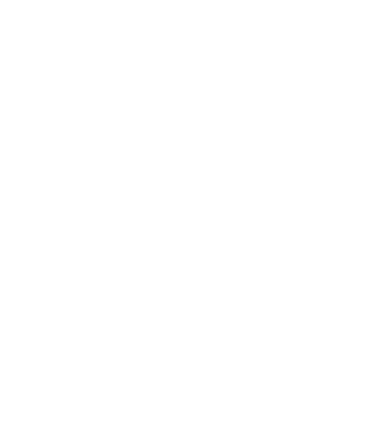
Milumia Women Boho Floral Print Wrap V Neck Short Dress High Waist A Line Belted Dress
Category: AMAZON FASHION
Size Chart: X-Small: Bust:34.3", Waist Size:25.2-41.7", Length:40.2"/ Small: Bust:35.8", Waist Size:26.8-43.3", Length:40.9"/ Medium: Bust:37.4", Waist Size:28.3-44.9", Length:41.7"/ Large: Bust:39.8", Waist Size:30.7-47.2", Length:42.5"/
Features: 100% Polyester | Drawstring closure | Material: 95% Polyester, 5% Spandex; Fabric has some stretch, comfortable to wear | Feature: Sleeveless, V Neck, Stripes Print, High Waist, High Low Hem, Drawstring, Tie Front, Midi Dress | Occasion: Great for Casual wear, Work, Dating, Weekend, Home, Casual Out, Shopping wear and Daily wear | Care: Wash with cold water; Please do not bleach or tumble dry warm | Please refer to the last image or the size measurement below before ordering